SyntheSys Research

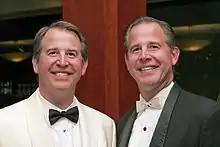
SyntheSys Research Founders (Left) Jim Waschura, (Right) Tom Waschura

Tom and Jim Waschura were co-founders. Tom Waschura transitioned into Chief Technical Officer role providing key technical leadership, numerous inventions, and patent portfolio management, while Jim Waschura transitioned from software engineering into general management and then into operations management roles.